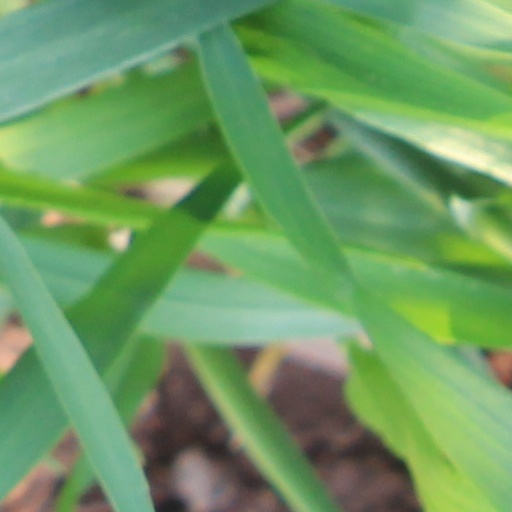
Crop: wheat